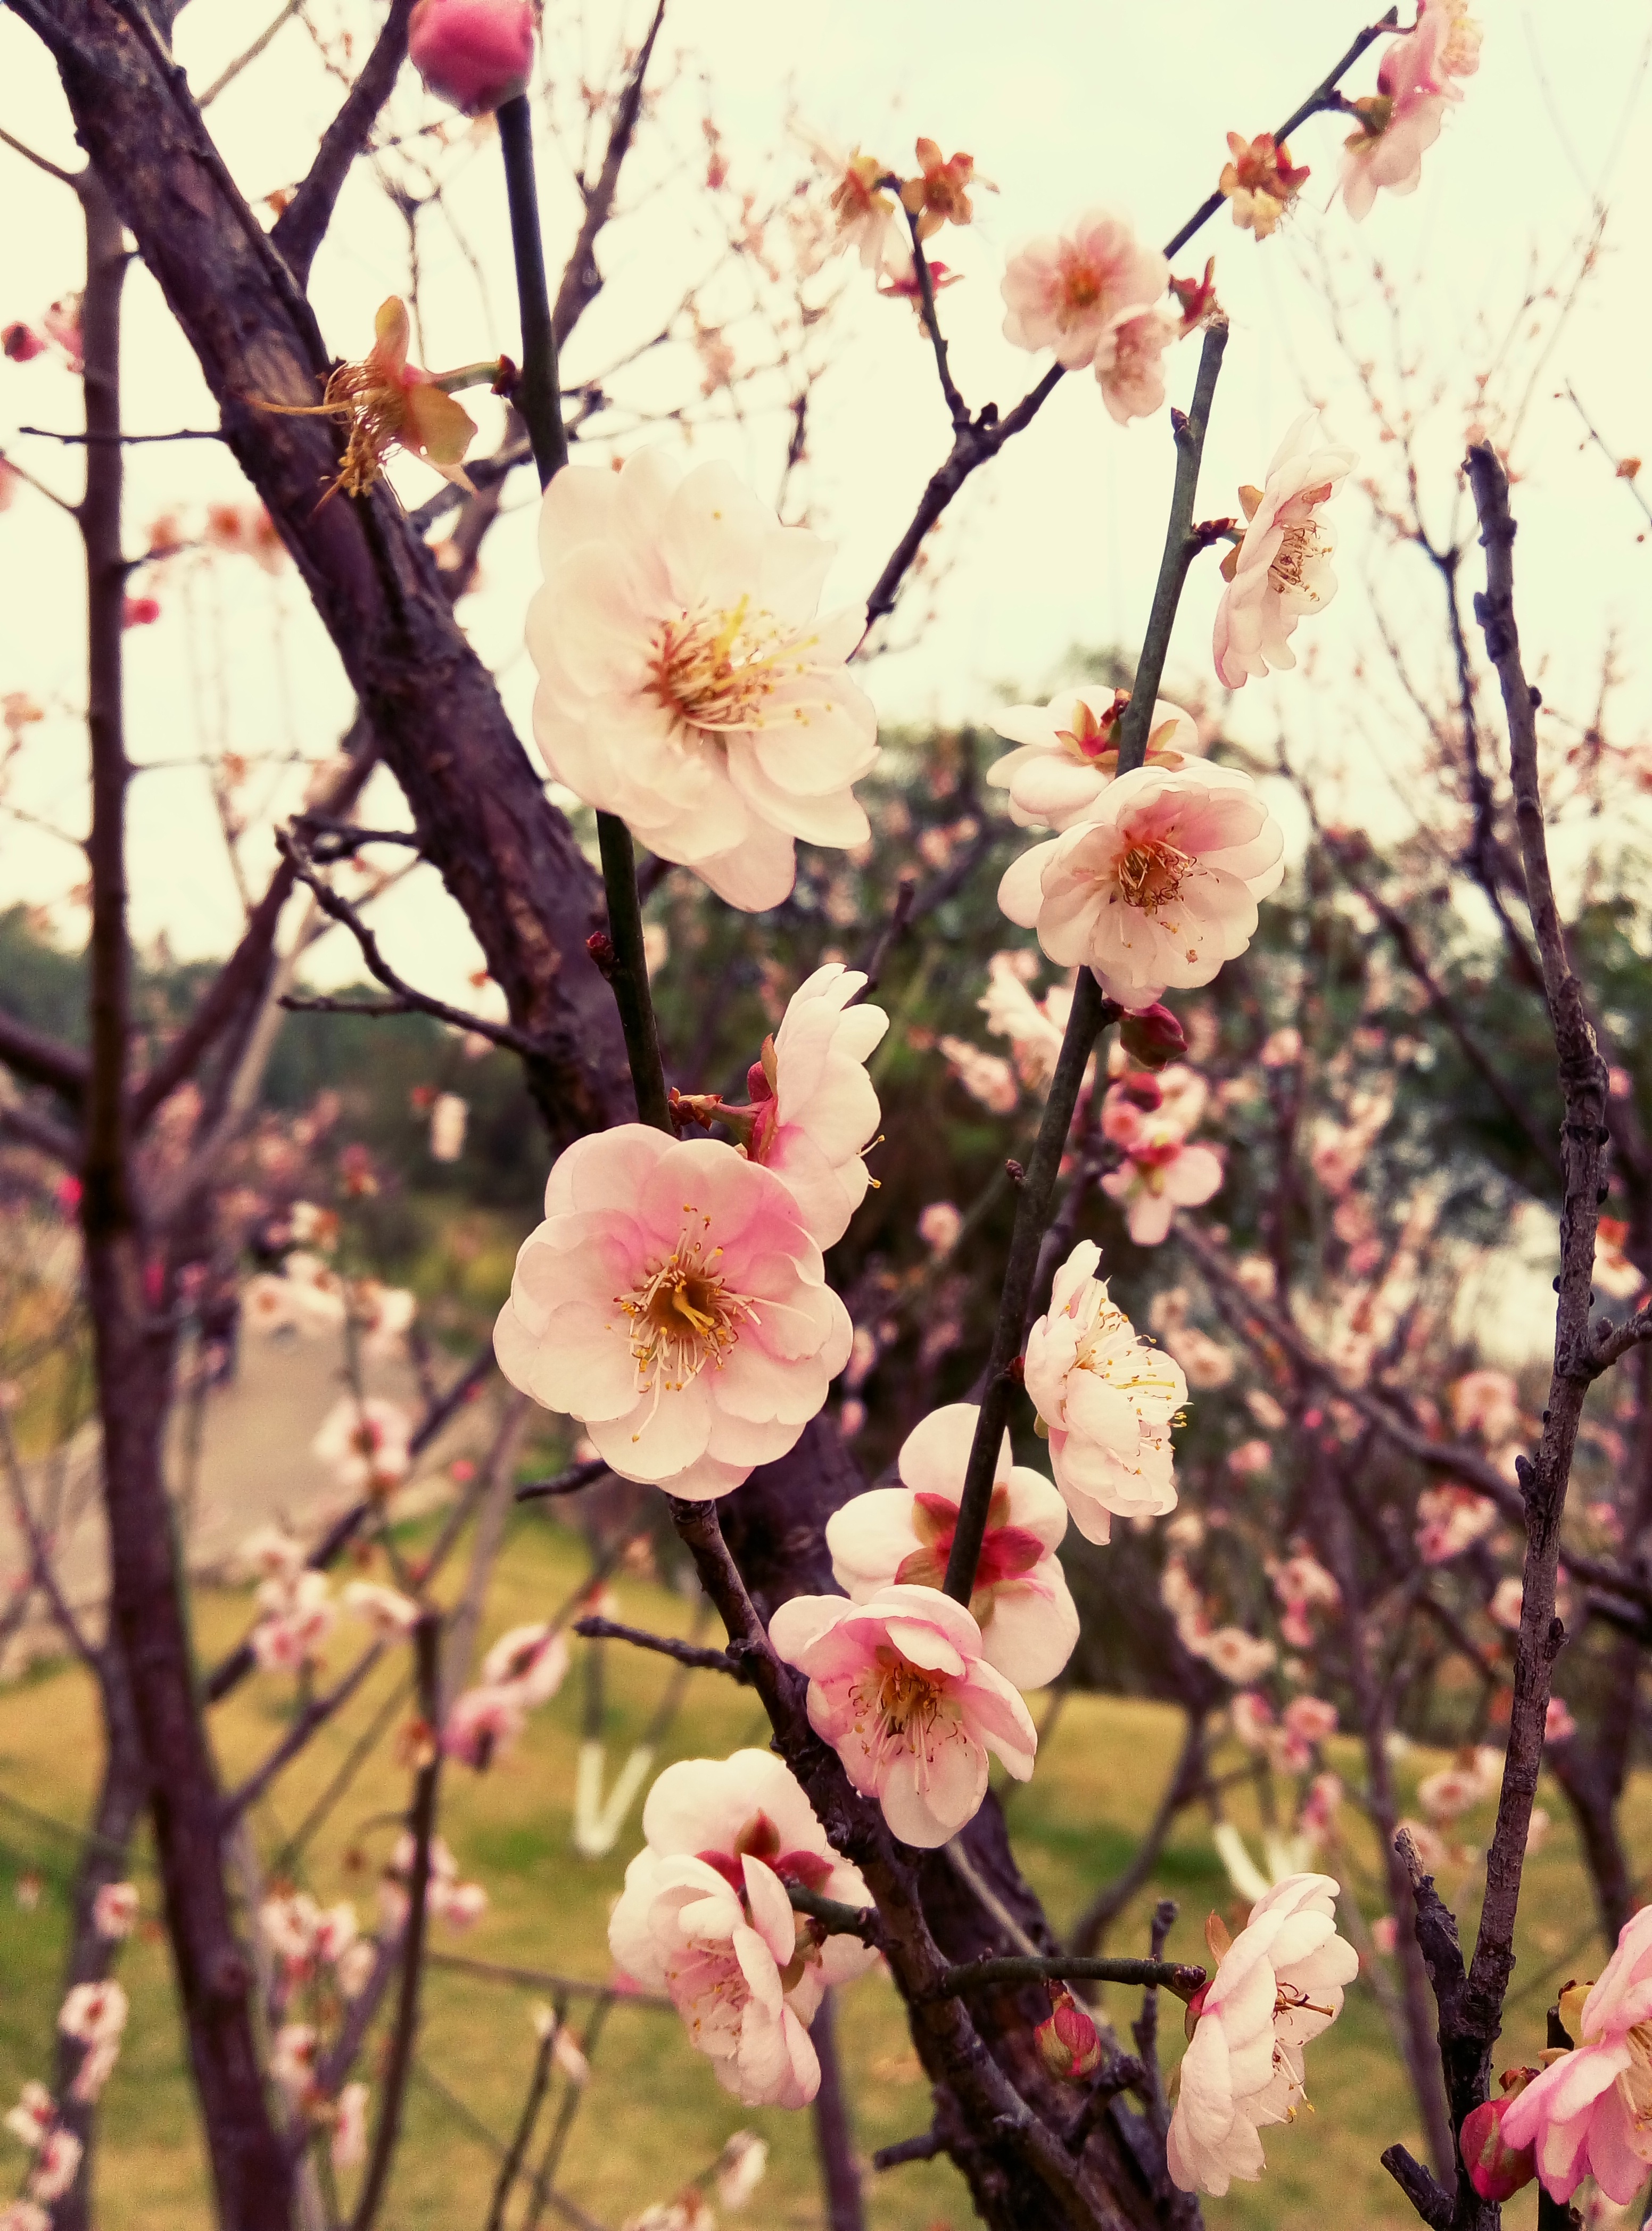
branch, blossom, plant, flower, petal, spring, produce, botany, pink, flora, season, cherry blossom, plum, floristry, plum blossom, flowering plant